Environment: real
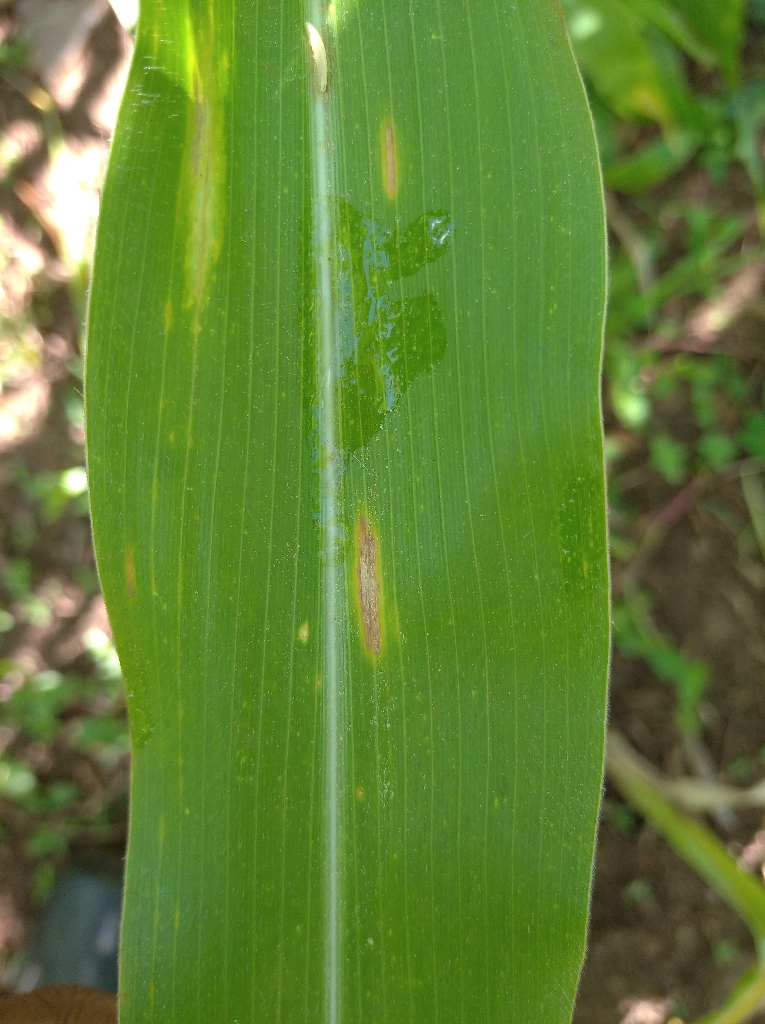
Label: northern_corn_leaf_blight